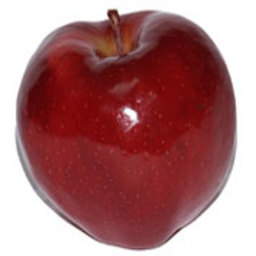
Label: Apple